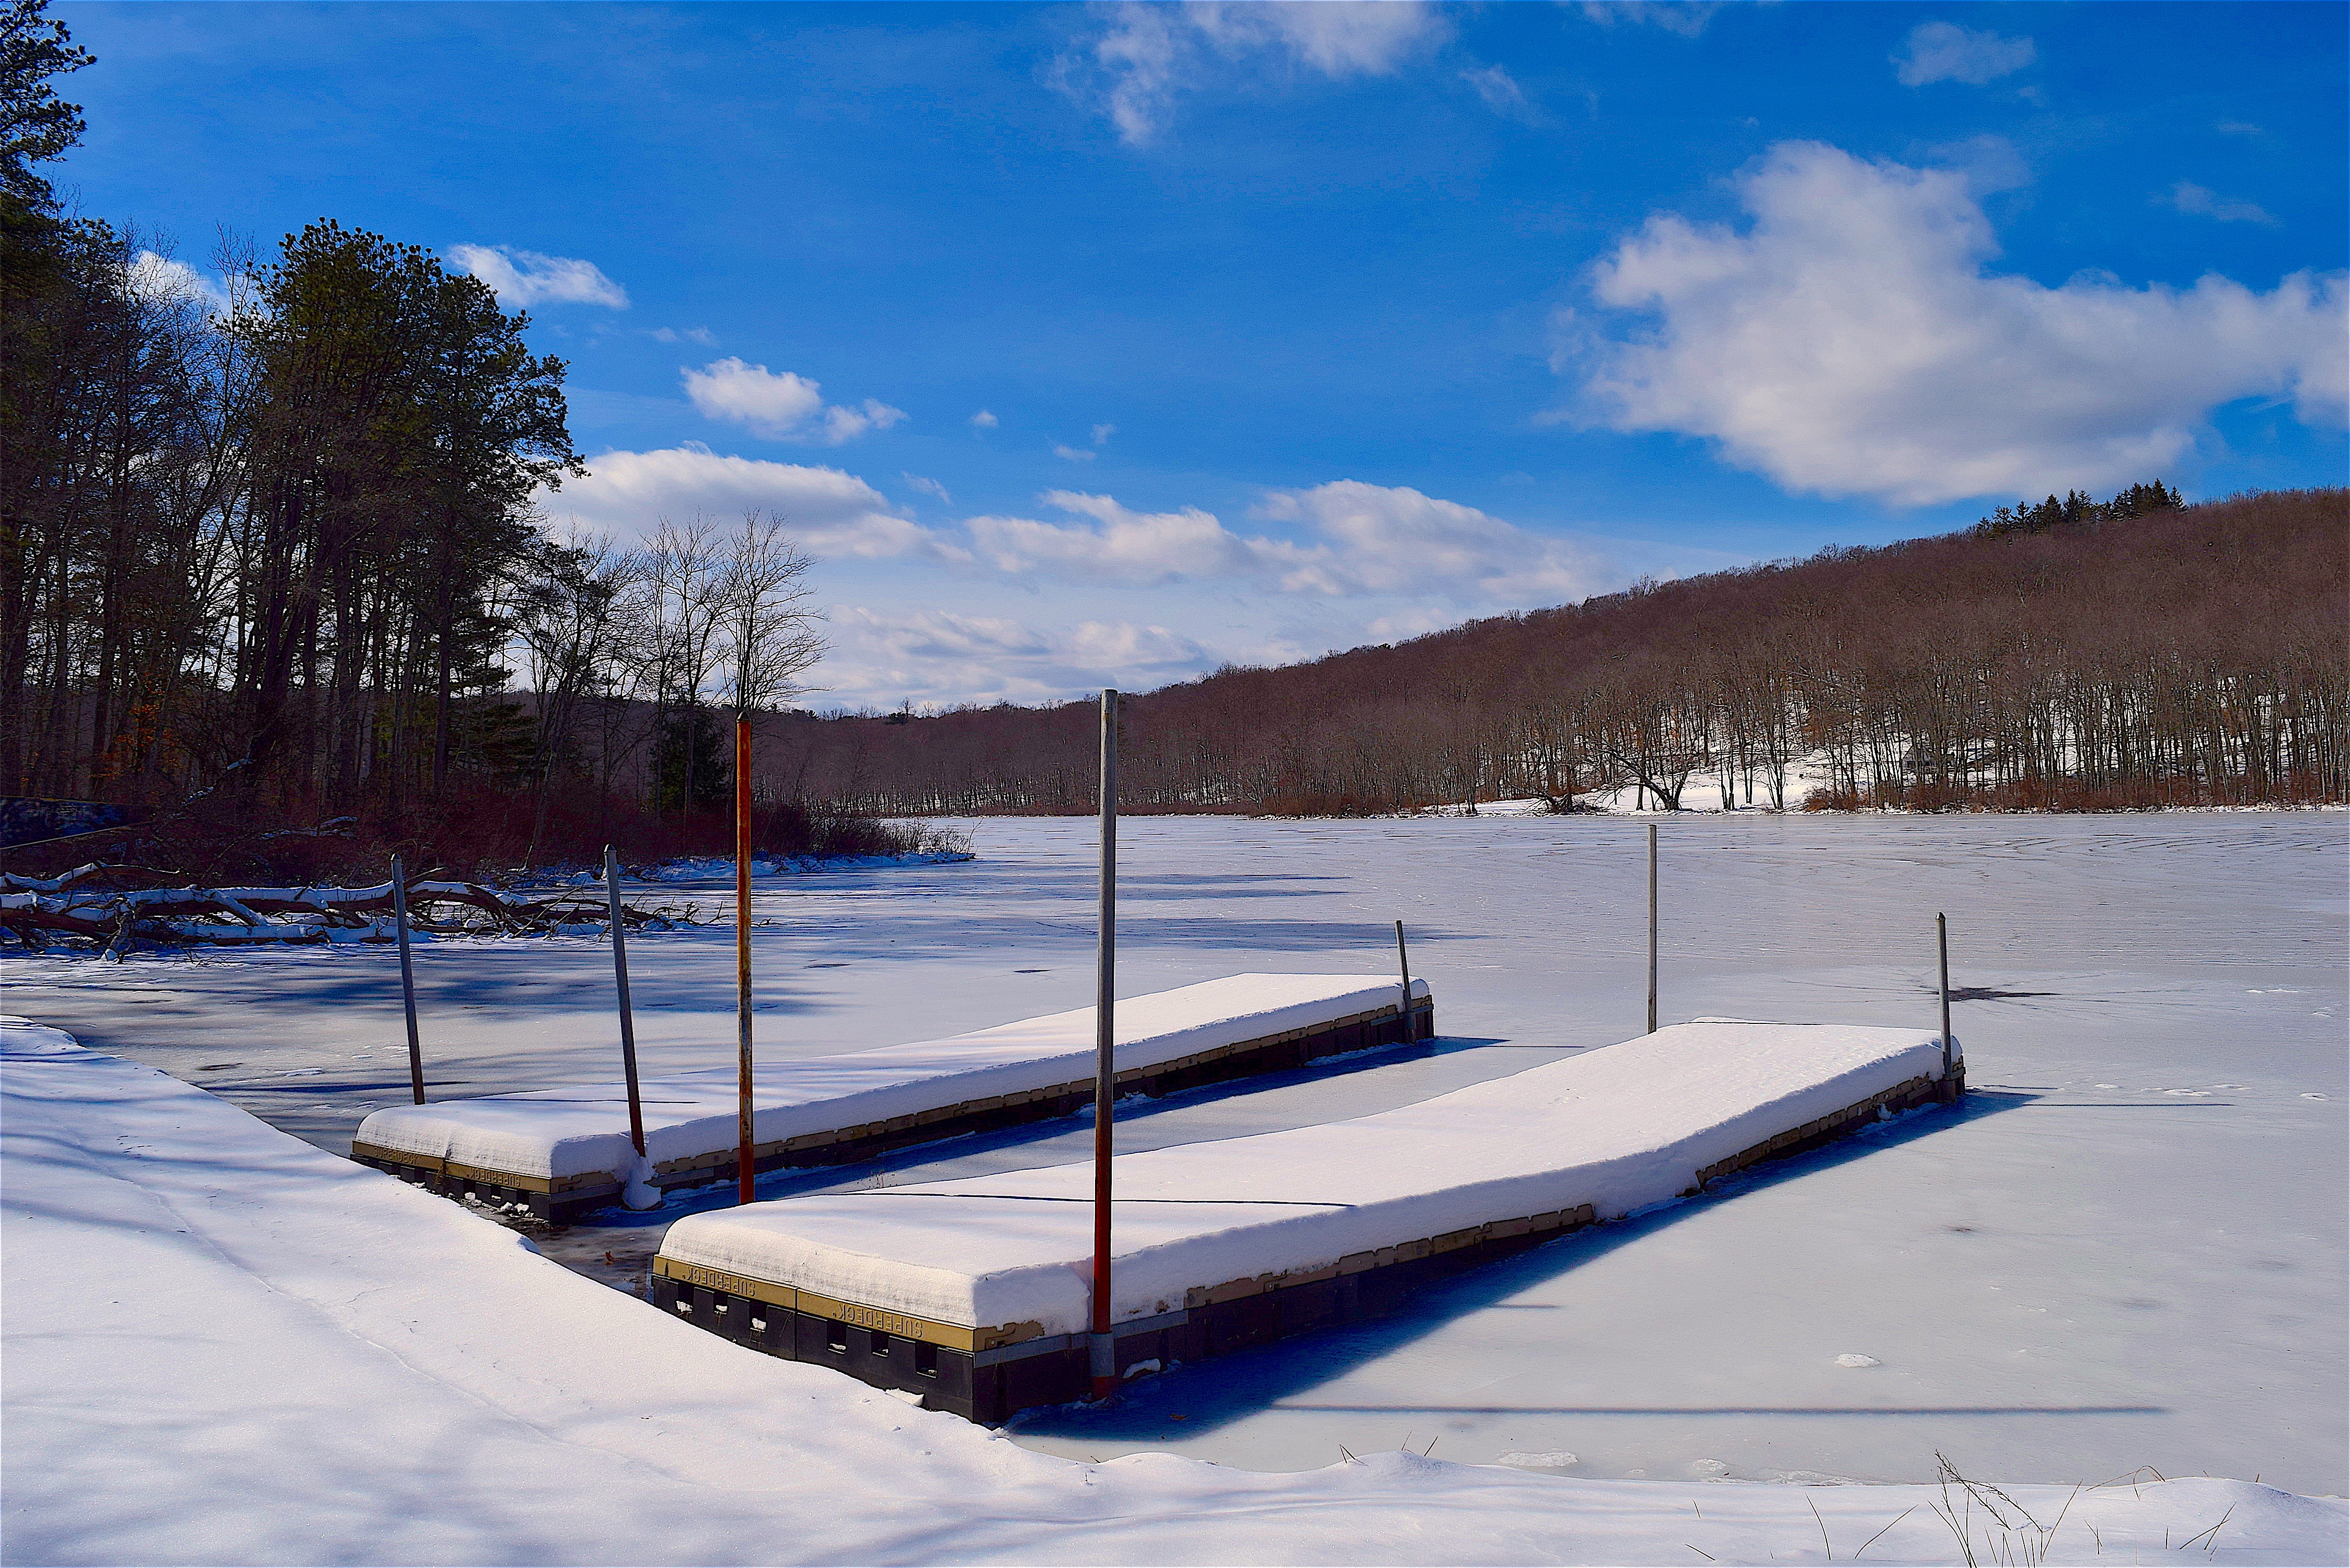
landscape, tree, water, nature, forest, outdoor, snow, cold, winter, dock, sky, white, lake, frost, ice, scenic, park, scenery, weather, frozen, blue, season, scene, freezing